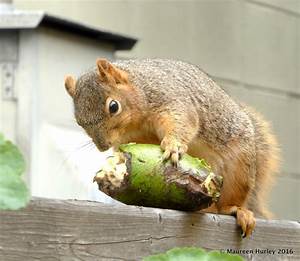
Label: scoiattolo